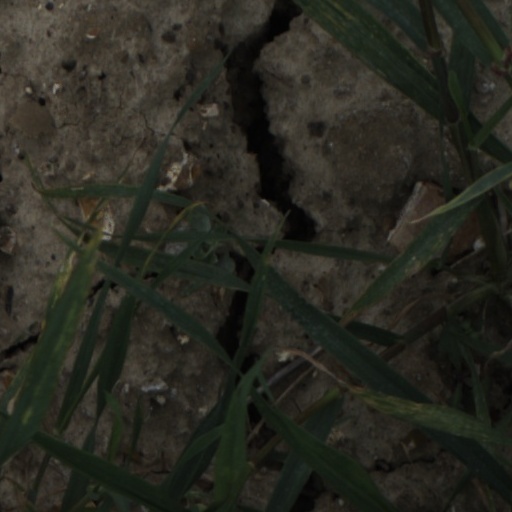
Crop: wheat